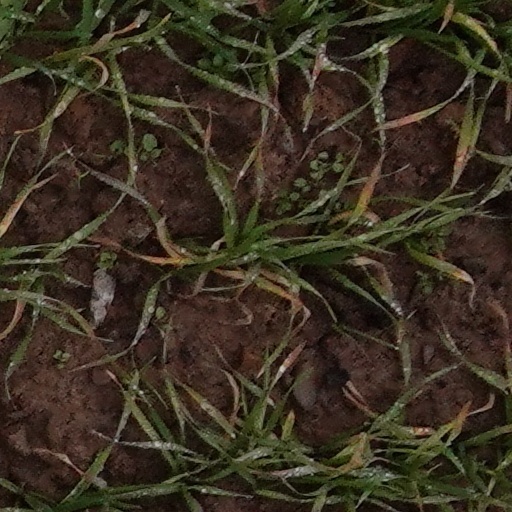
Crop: wheat